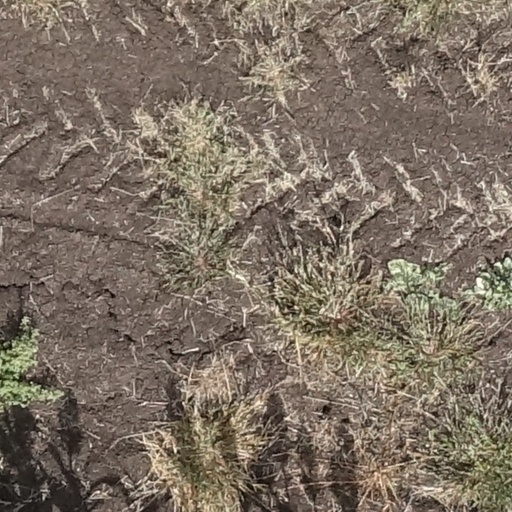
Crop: sorghum